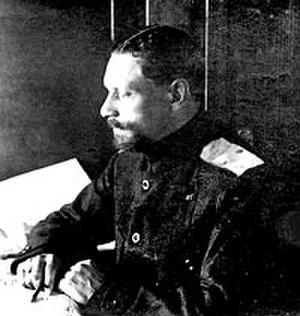
Vladimir Kappell (été 1919) Русский: Генерал Каппель
Vladimir Oskarovitch Kappel est né le 28 avril 1883 dans le Gouvernement de Saint-Pétersbourg et mort le 26 janvier 1920 à Touloun, près de Nijnéoudinsk.